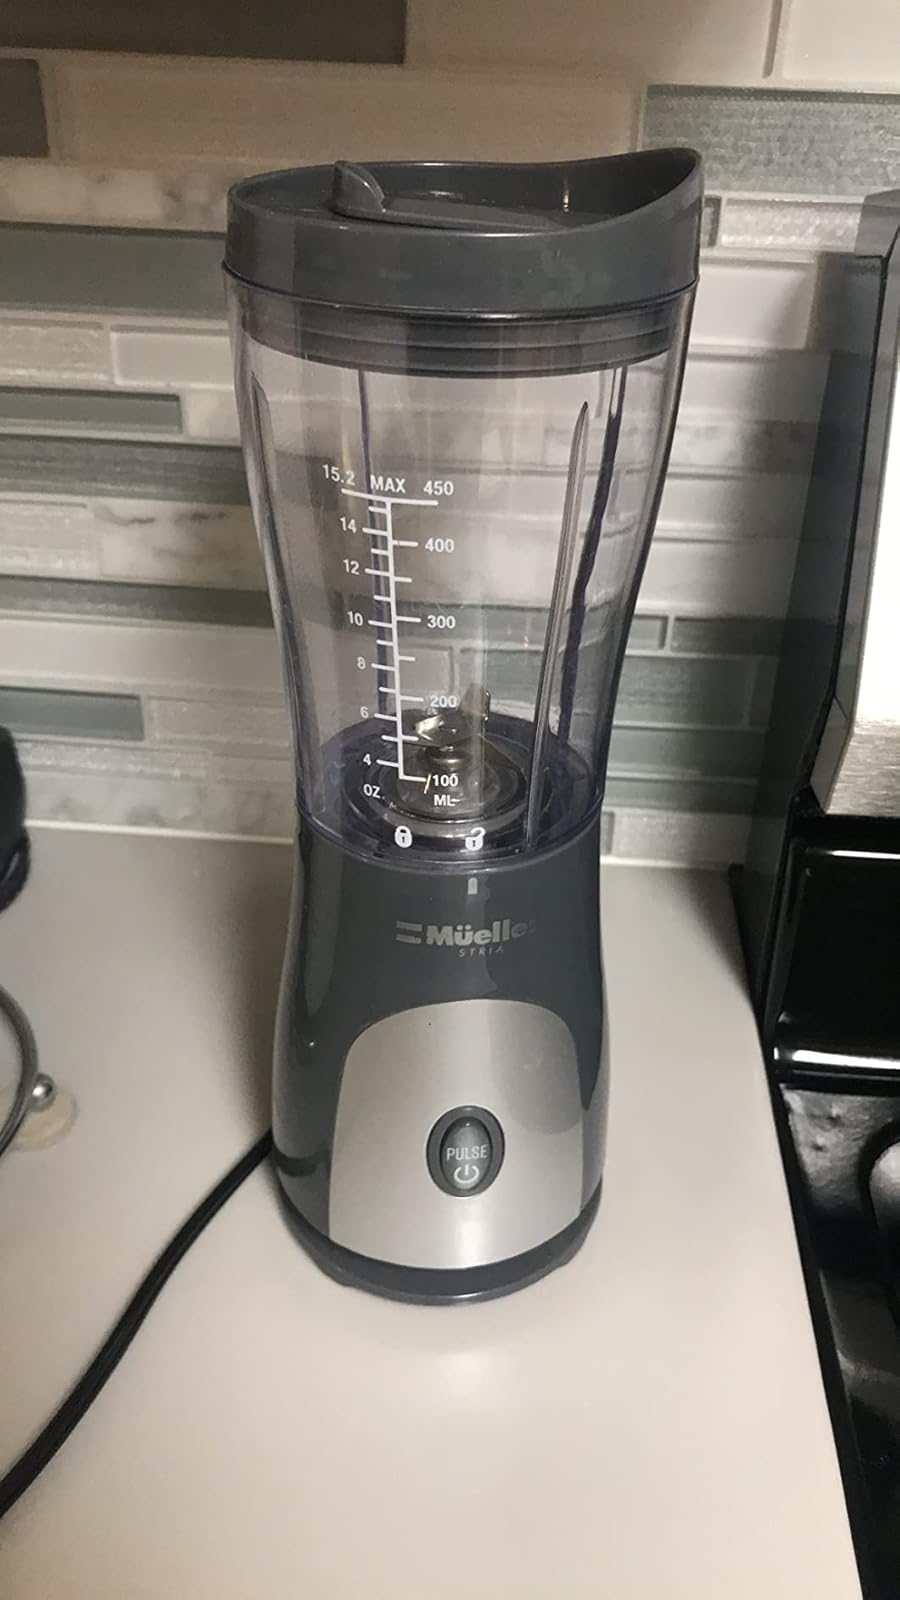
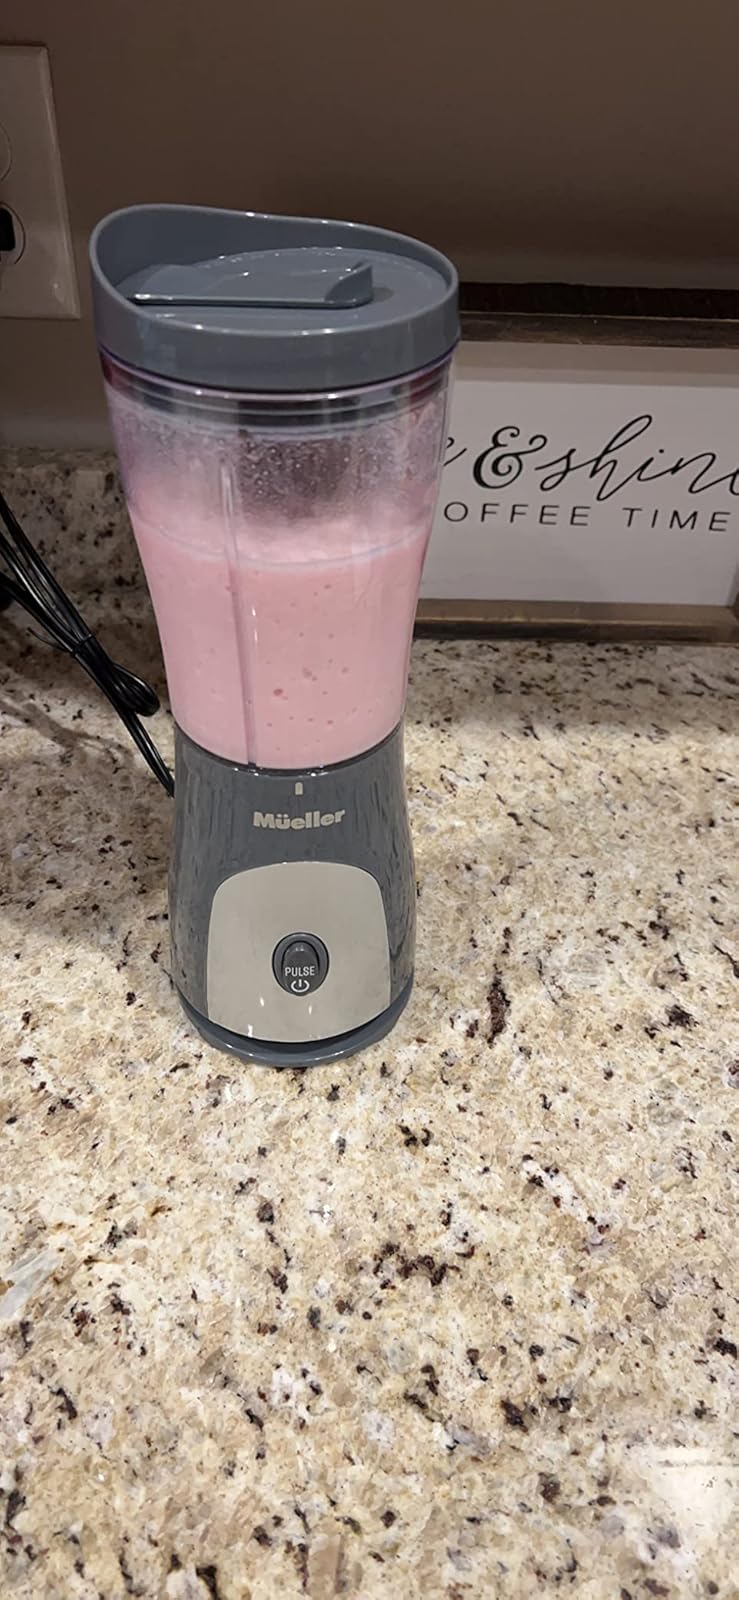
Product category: items_blender
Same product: yes